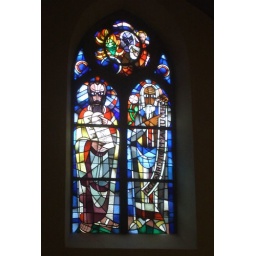
The church windows were all damaged in the war and the glass was salvaged to make this beautiful window